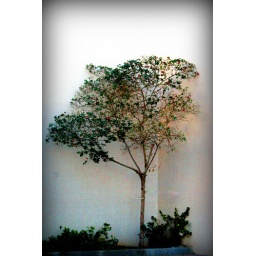
That white background would have been so *white* if there only wasn't this tree in front of it :)